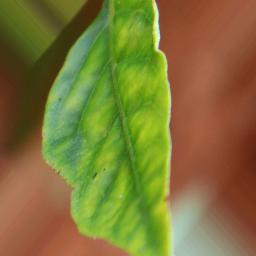
Label: nutritional